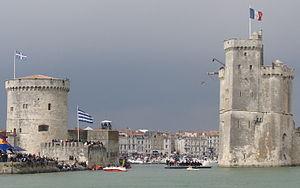
Championnat du monde de plongeon de falaise RedBull 2010 à La Rochelle, France
Le Red Bull Cliff Diving est une compétition annuelle de plongeon de haut vol, se déroulant en milieu extérieur, naturel ou urbain, créée et sponsorisée depuis 2009 par Red Bull. Elle se déroule en 7 étapes différentes autour du monde dans lesquelles les compétiteurs doivent effectuer 4 plongeons différents.
La tour Saint-Nicolas est, avec la tour de la Chaîne et la tour de la Lanterne, l'une des trois tours du front de mer de La Rochelle, et l'une des deux tours emblématiques du Vieux-Port, dont elle constitue la majestueuse porte d'entrée. Elle a assuré pendant cinq siècles la défense de la passe et a servi de point d’attache à la chaîne, tendue depuis l’autre rive, et qui servait à interdire l'accès du port. Elle a été classée au titre des monuments historiques par arrêté du 17 février 1879.